Boz, Ain

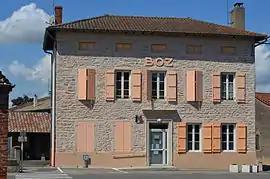
Town hall

Boz is a commune in the Ain department in eastern France.